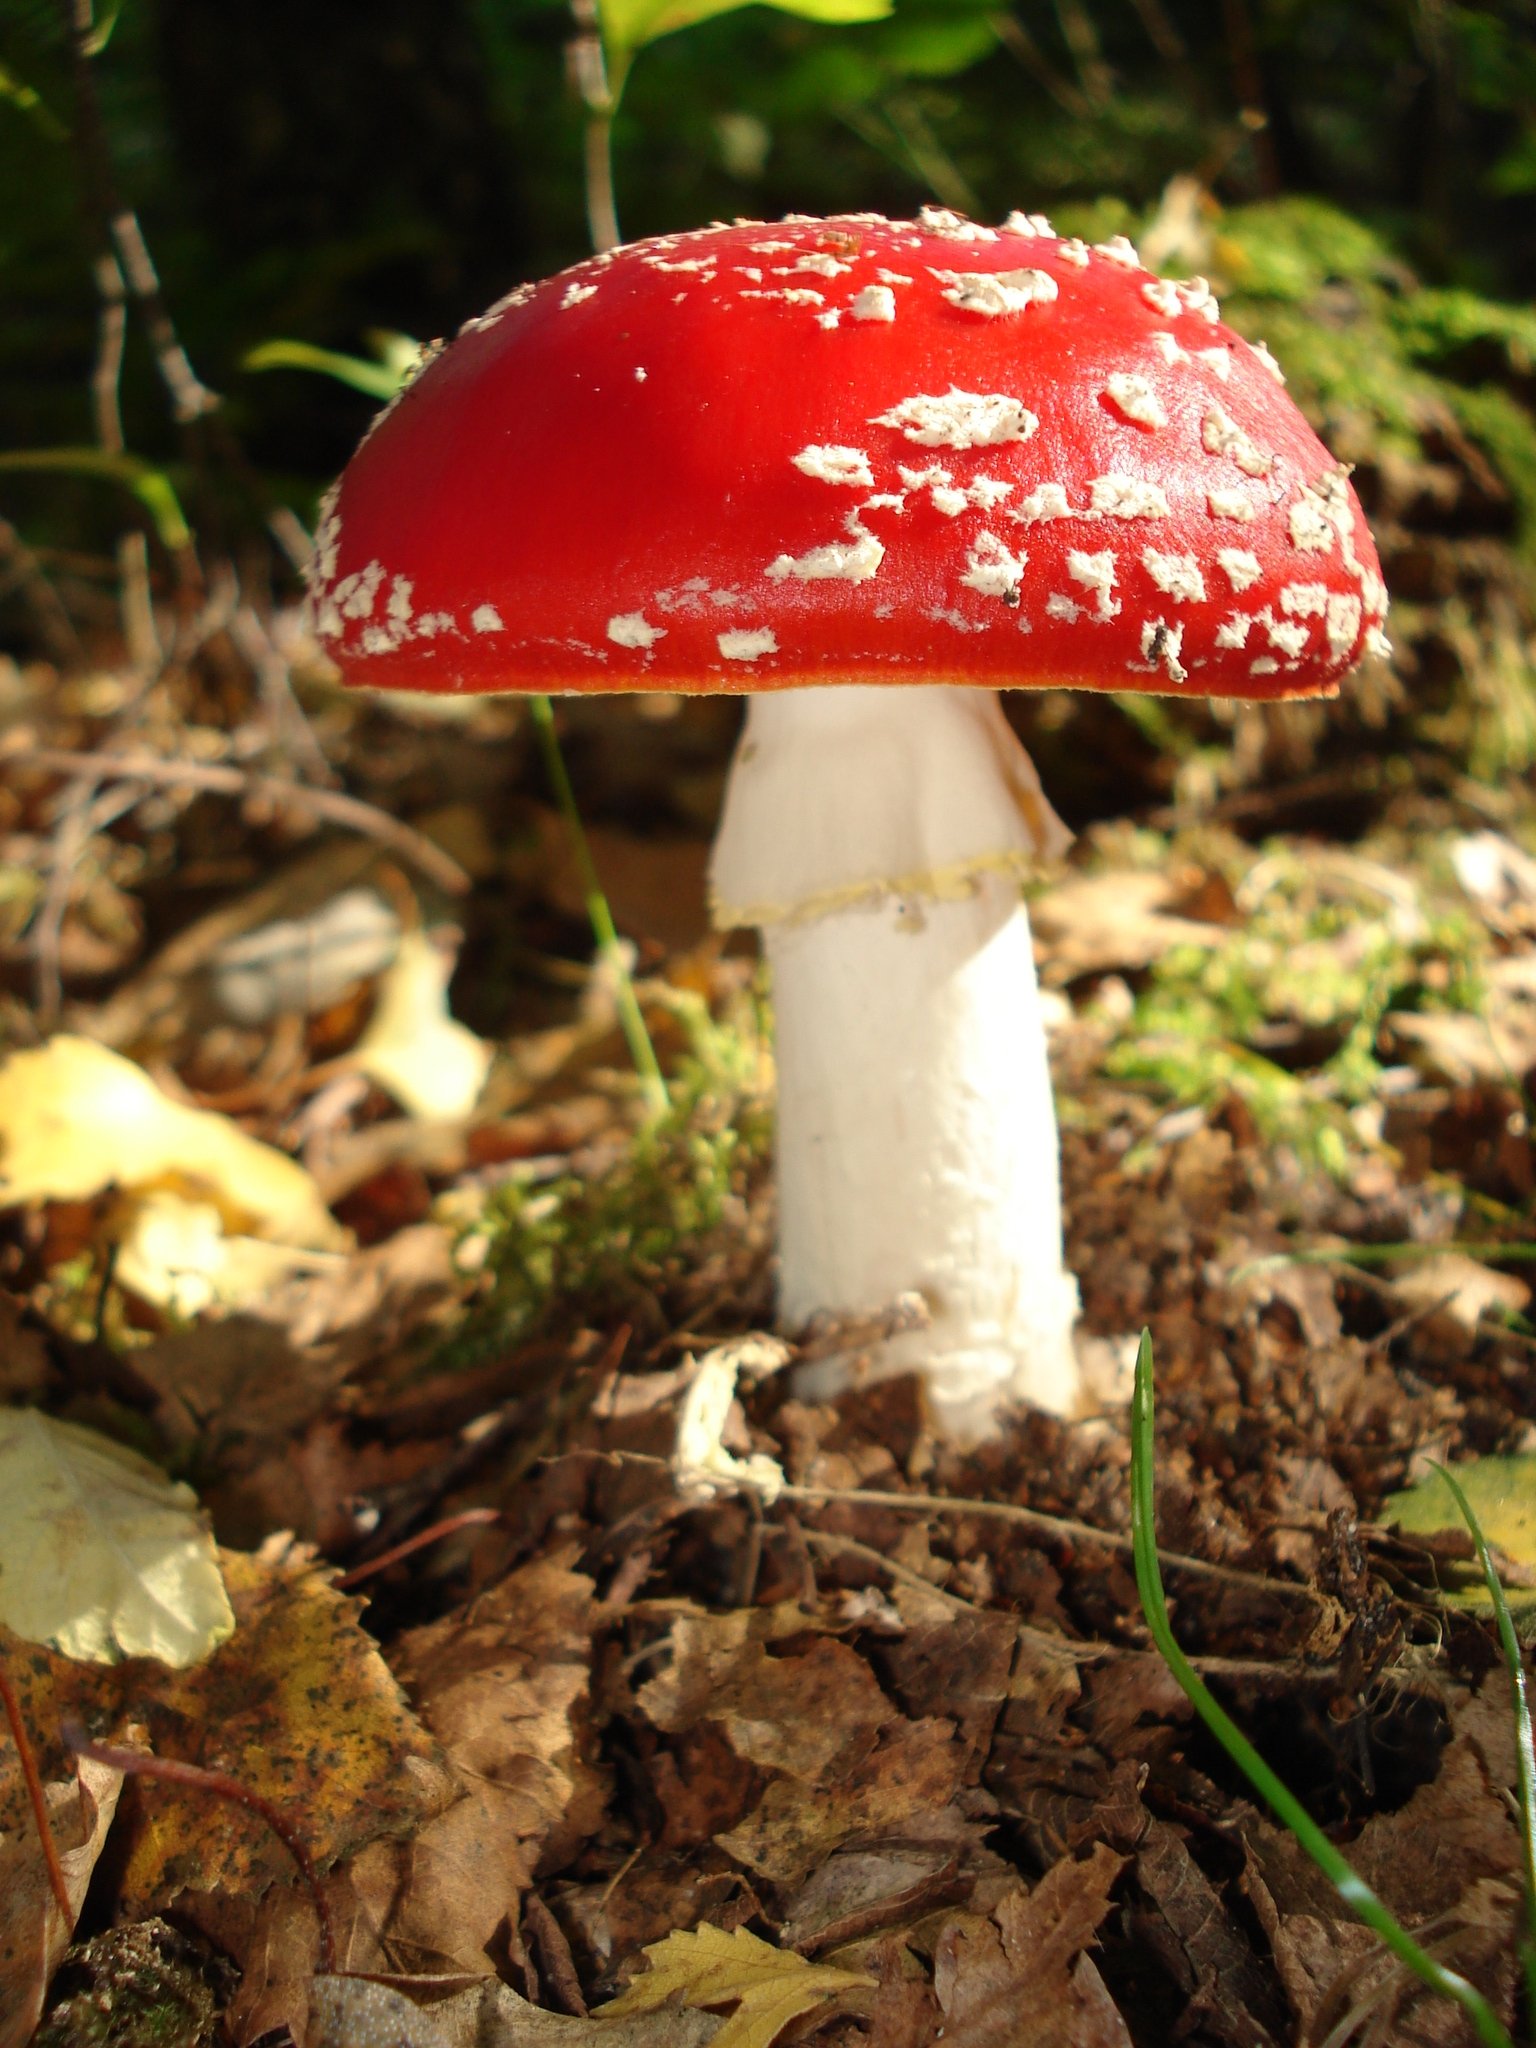
nature, forest, leaf, flower, autumn, soil, botany, mushroom, flora, fungus, fly agaric, woodland, agaric, bolete, edible mushroom, medicinal mushroom, agaricomycetes, agaricaceae, penny bun